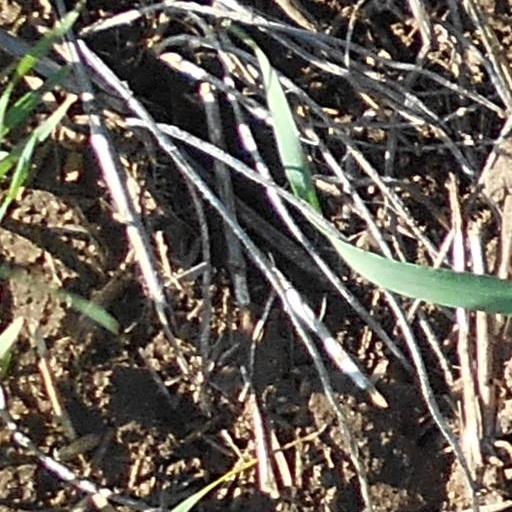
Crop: wheat